Answer in natural language. Considering the relative positions, is lshaped desk with integrated file cabinets above or below room with bed covered in bedsheet? Choose between the following options: above or below
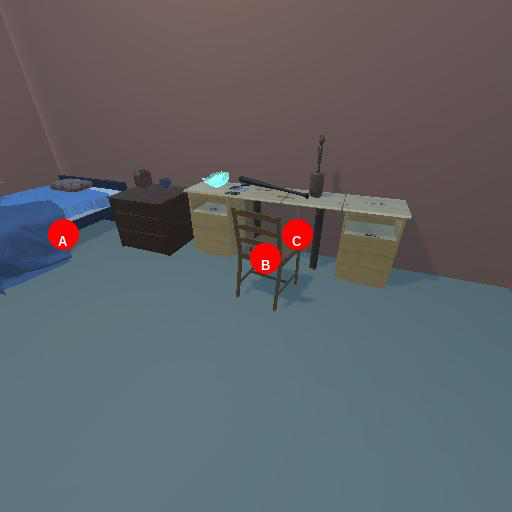
<answer>below</answer>